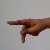
The image shows a hand gesture representing the letter 'P' in Indian Sign Language.